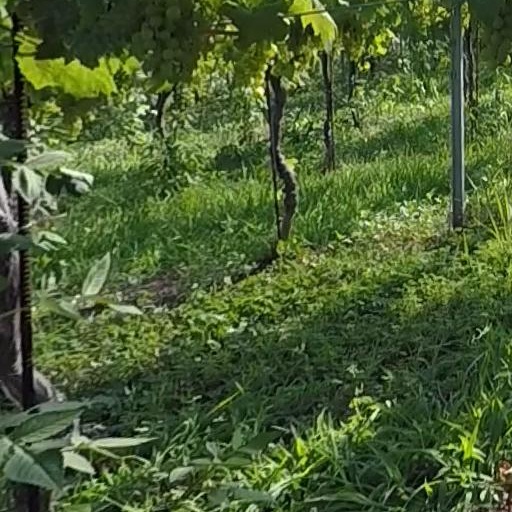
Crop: grape